DOE mean plot

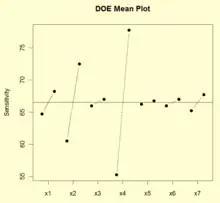
Plot of the data for this experiment. Adapted from NIST, Engineering Statistics Handbook

Shown below is an example from Box, Hunter, and Hunter (1978). In it, several factors are chosen to determine their effect(s) on bike speed. These factors are: seat height, dynamo engaged (yes/no), angle of the handlebar, chosen gear, raincoat (on/off), breakfast (yes/no), and tire pressure (low/high), each at two levels. The plot shows the mean response level for each variable (vertical) versus the factor (horizontal).